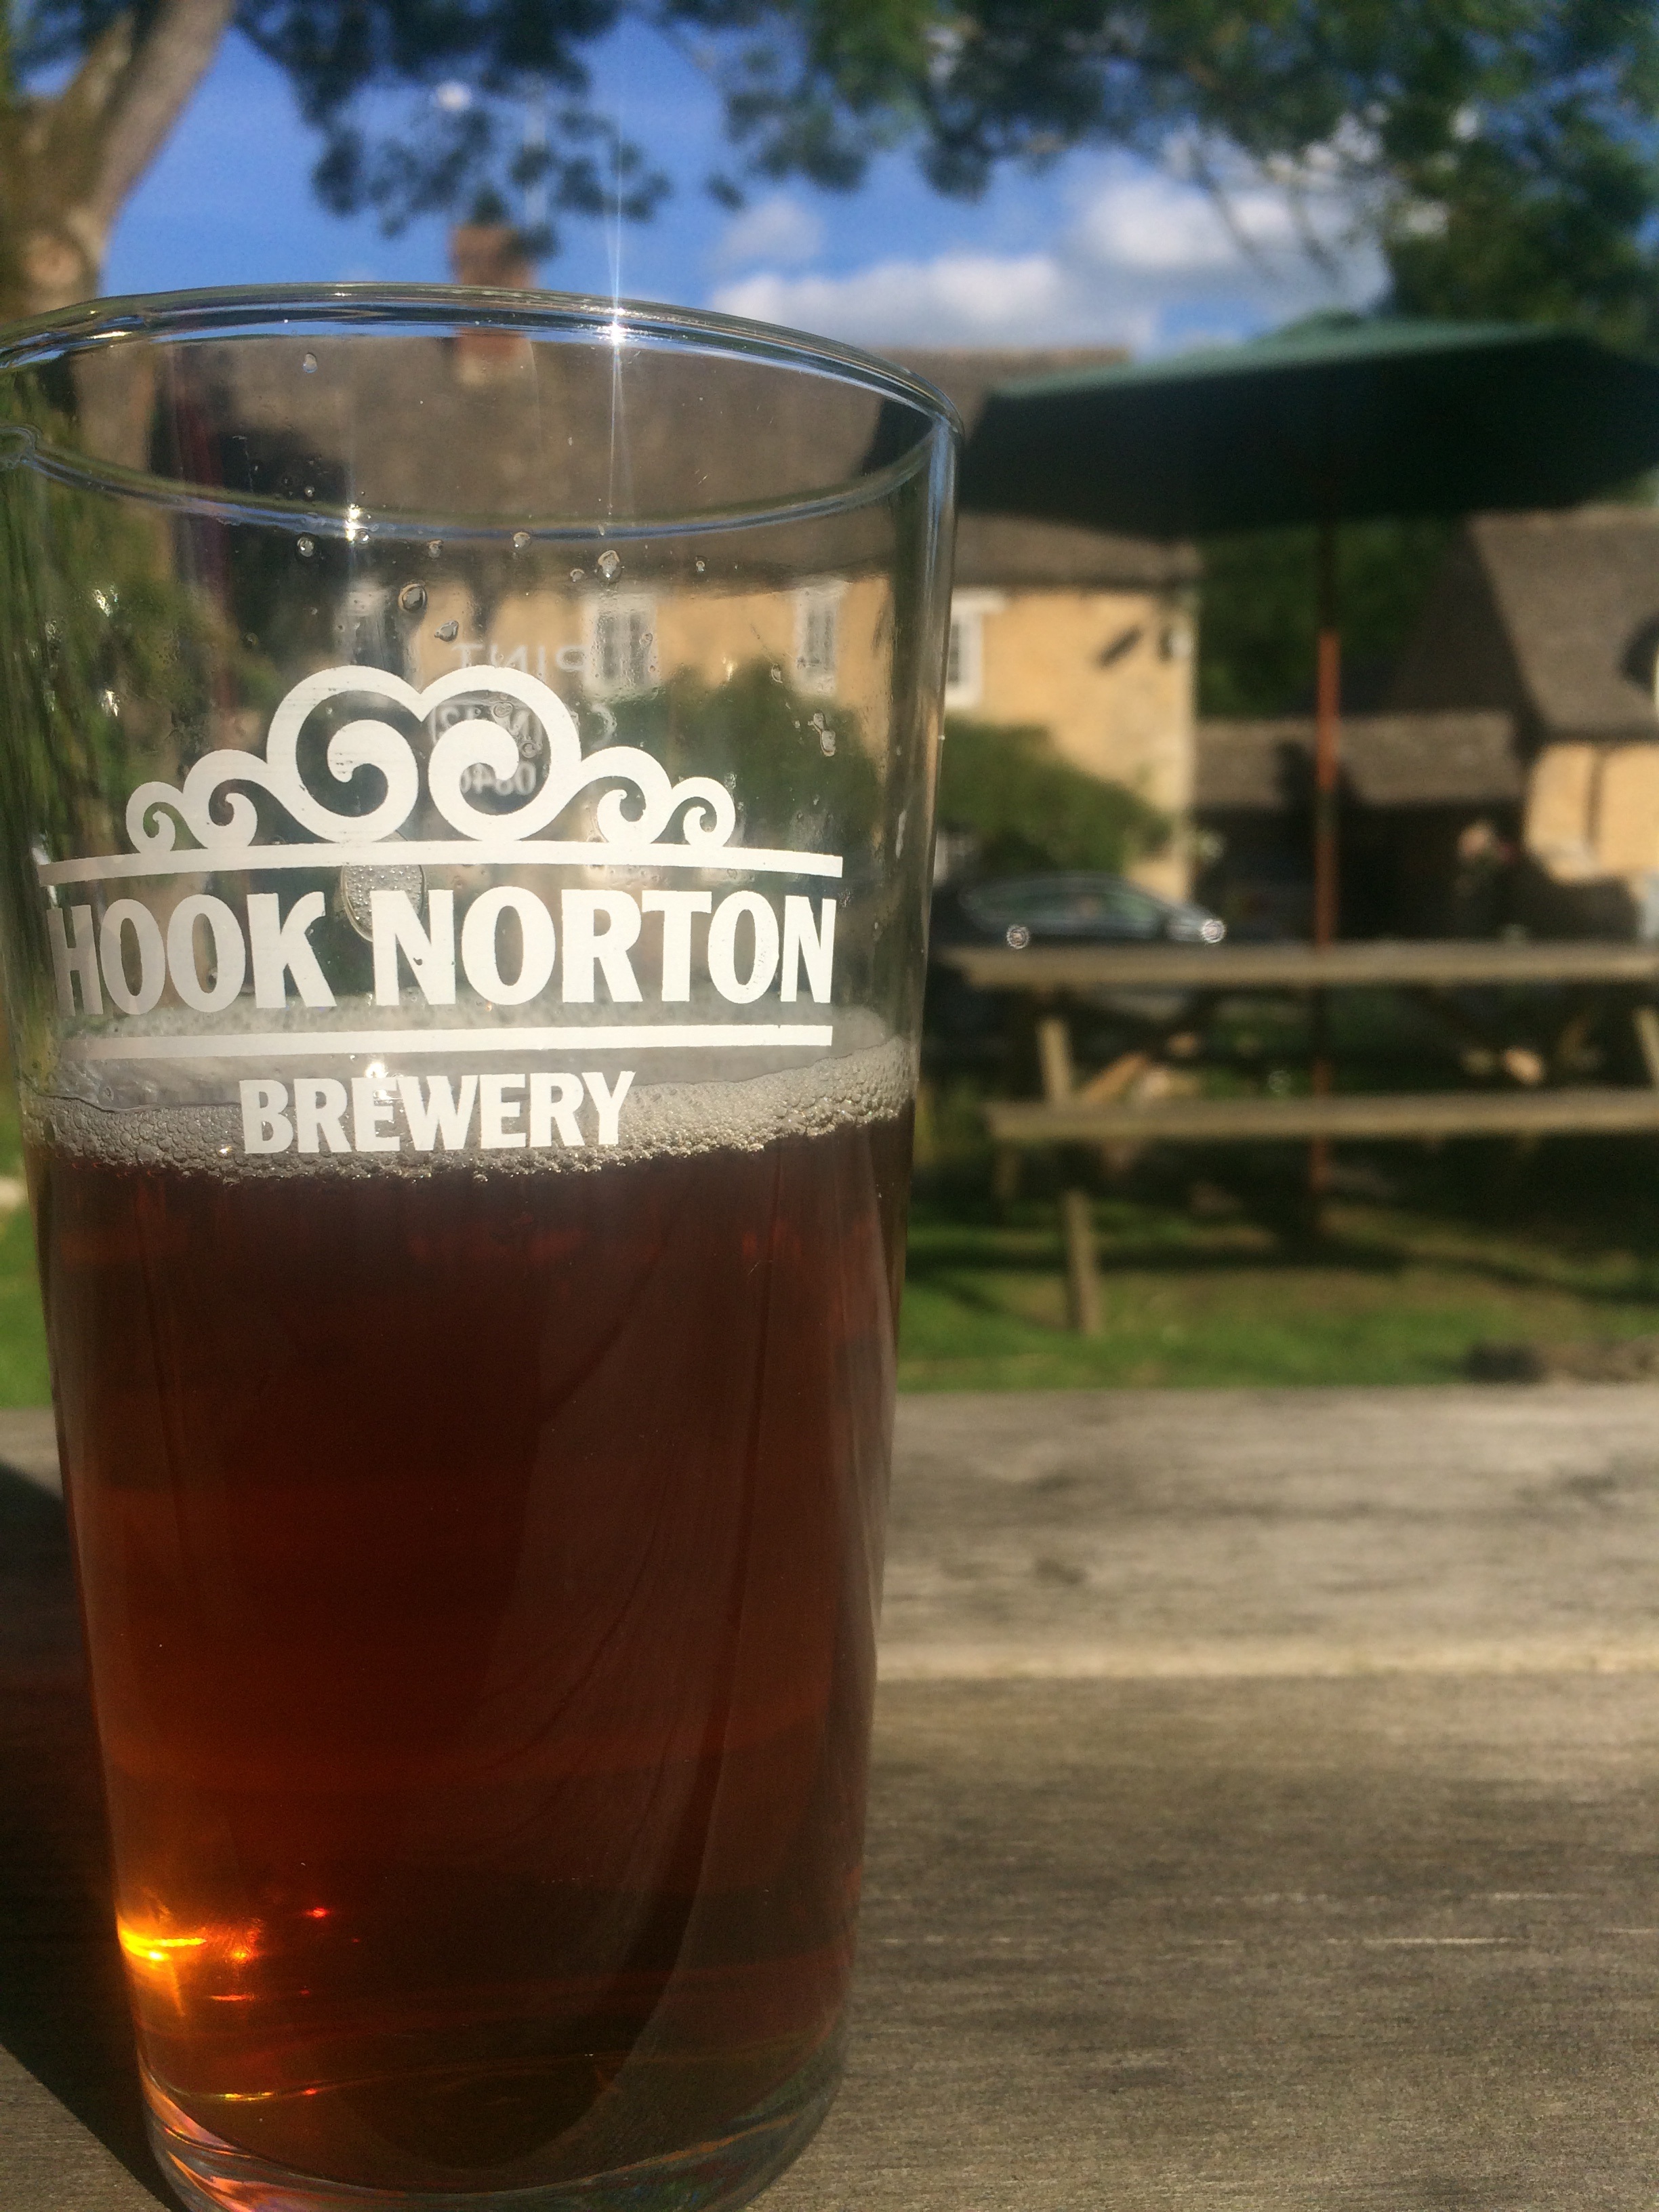
cold, glass, summer, bar, beverage, drink, beer, alcohol, lager, refreshment, brewery, pint, ale, alcoholic beverage, man made object, pint us, pint glass